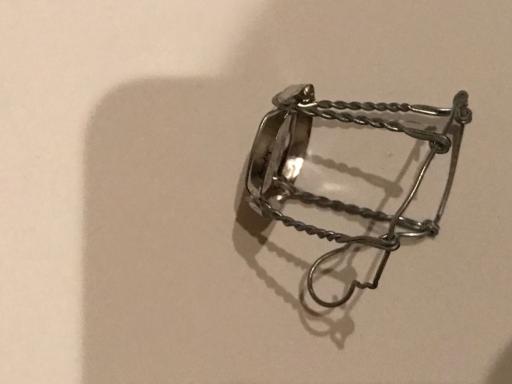
Label: metal